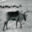
Label: deer